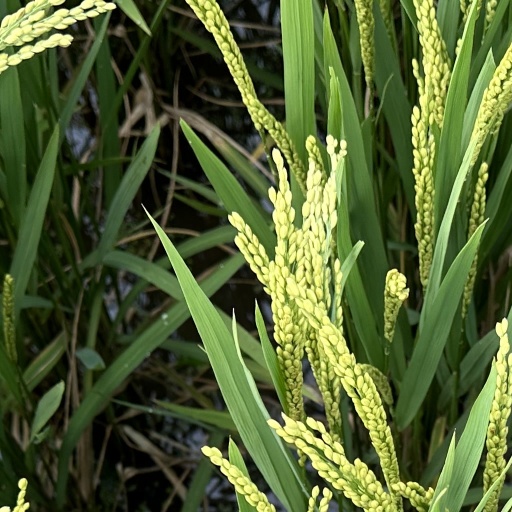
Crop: rice